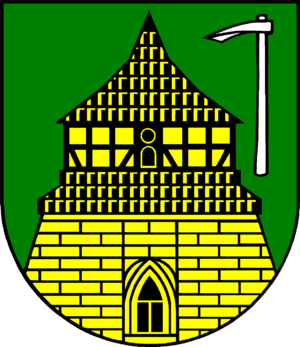
Lütau
Coat of arms of Lütau
Våbenskjold for byen Lütau i Slesvig-Holsten, Tyskland. Plattdüütsch: Wapen vun de Gemeen Lütau in Sleswig-Holsteen, Düütschland
Lütau er en kommune i det nordlige Tyskland, beliggende i Amt Lütau i den sydøstlige del af Kreis Herzogtum Lauenburg. Kreis Herzogtum Lauenburg ligger i delstaten Slesvig-Holsten.